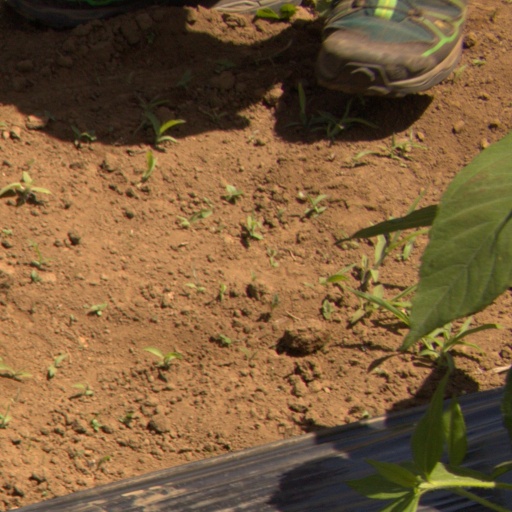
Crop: Jerusalem artichoke